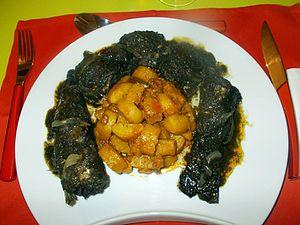
Le bongo'o ou mbongo est un plat issu de la mémoire collective du peuple Bassa. Cette sauce de couleur foncée, préparée avec du poisson ou de la viande, est assaisonnée par un mélange d'épices tropicales utilisées dans la pharmacopée traditionnelle. Ce plat porte en langue bassa le nom d'une plante tropicale, la maniguette.
Au Cameroun, il existe une très grande variété de préparations culinaires et de multiples traditions régionales, si bien qu'il est difficile de parler de la cuisine camerounaise comme un tout unifié. Il existe de nombreux plats régionaux qui se sont développés au point d'être reconnus au niveau national et international comme le poulet DG ou le ndolé. Beaucoup de plats régionaux, à l'origine, se sont également multipliés à travers le pays avec quelques variations d'une région à une autre.
Les Bassa sont un peuple bantou d'Afrique centrale vivant au Cameroun, dans les régions du Centre, du Littoral et du Sud. On les retrouve dans les départements du Nyong-et-Kéllé, de la Sanaga-Maritime, du Nkam, du Wouri et de l'Océan. Plusieurs ethnies du Cameroun sont liées aux Bassa, il s'agit des Yambassa, des Yabakalag, des Balimba, des Yassoukou, des Pongo, des Abo et des Mbo. Le peuple Bassa est considéré de nos jours comme étant basé essentiellement au Cameroun et originaire de Ngog Lituba. Plusieurs sous-groupes se sont constitués depuis leur départ de ce lieu mythique. Ce peuple possède un caractère composite.